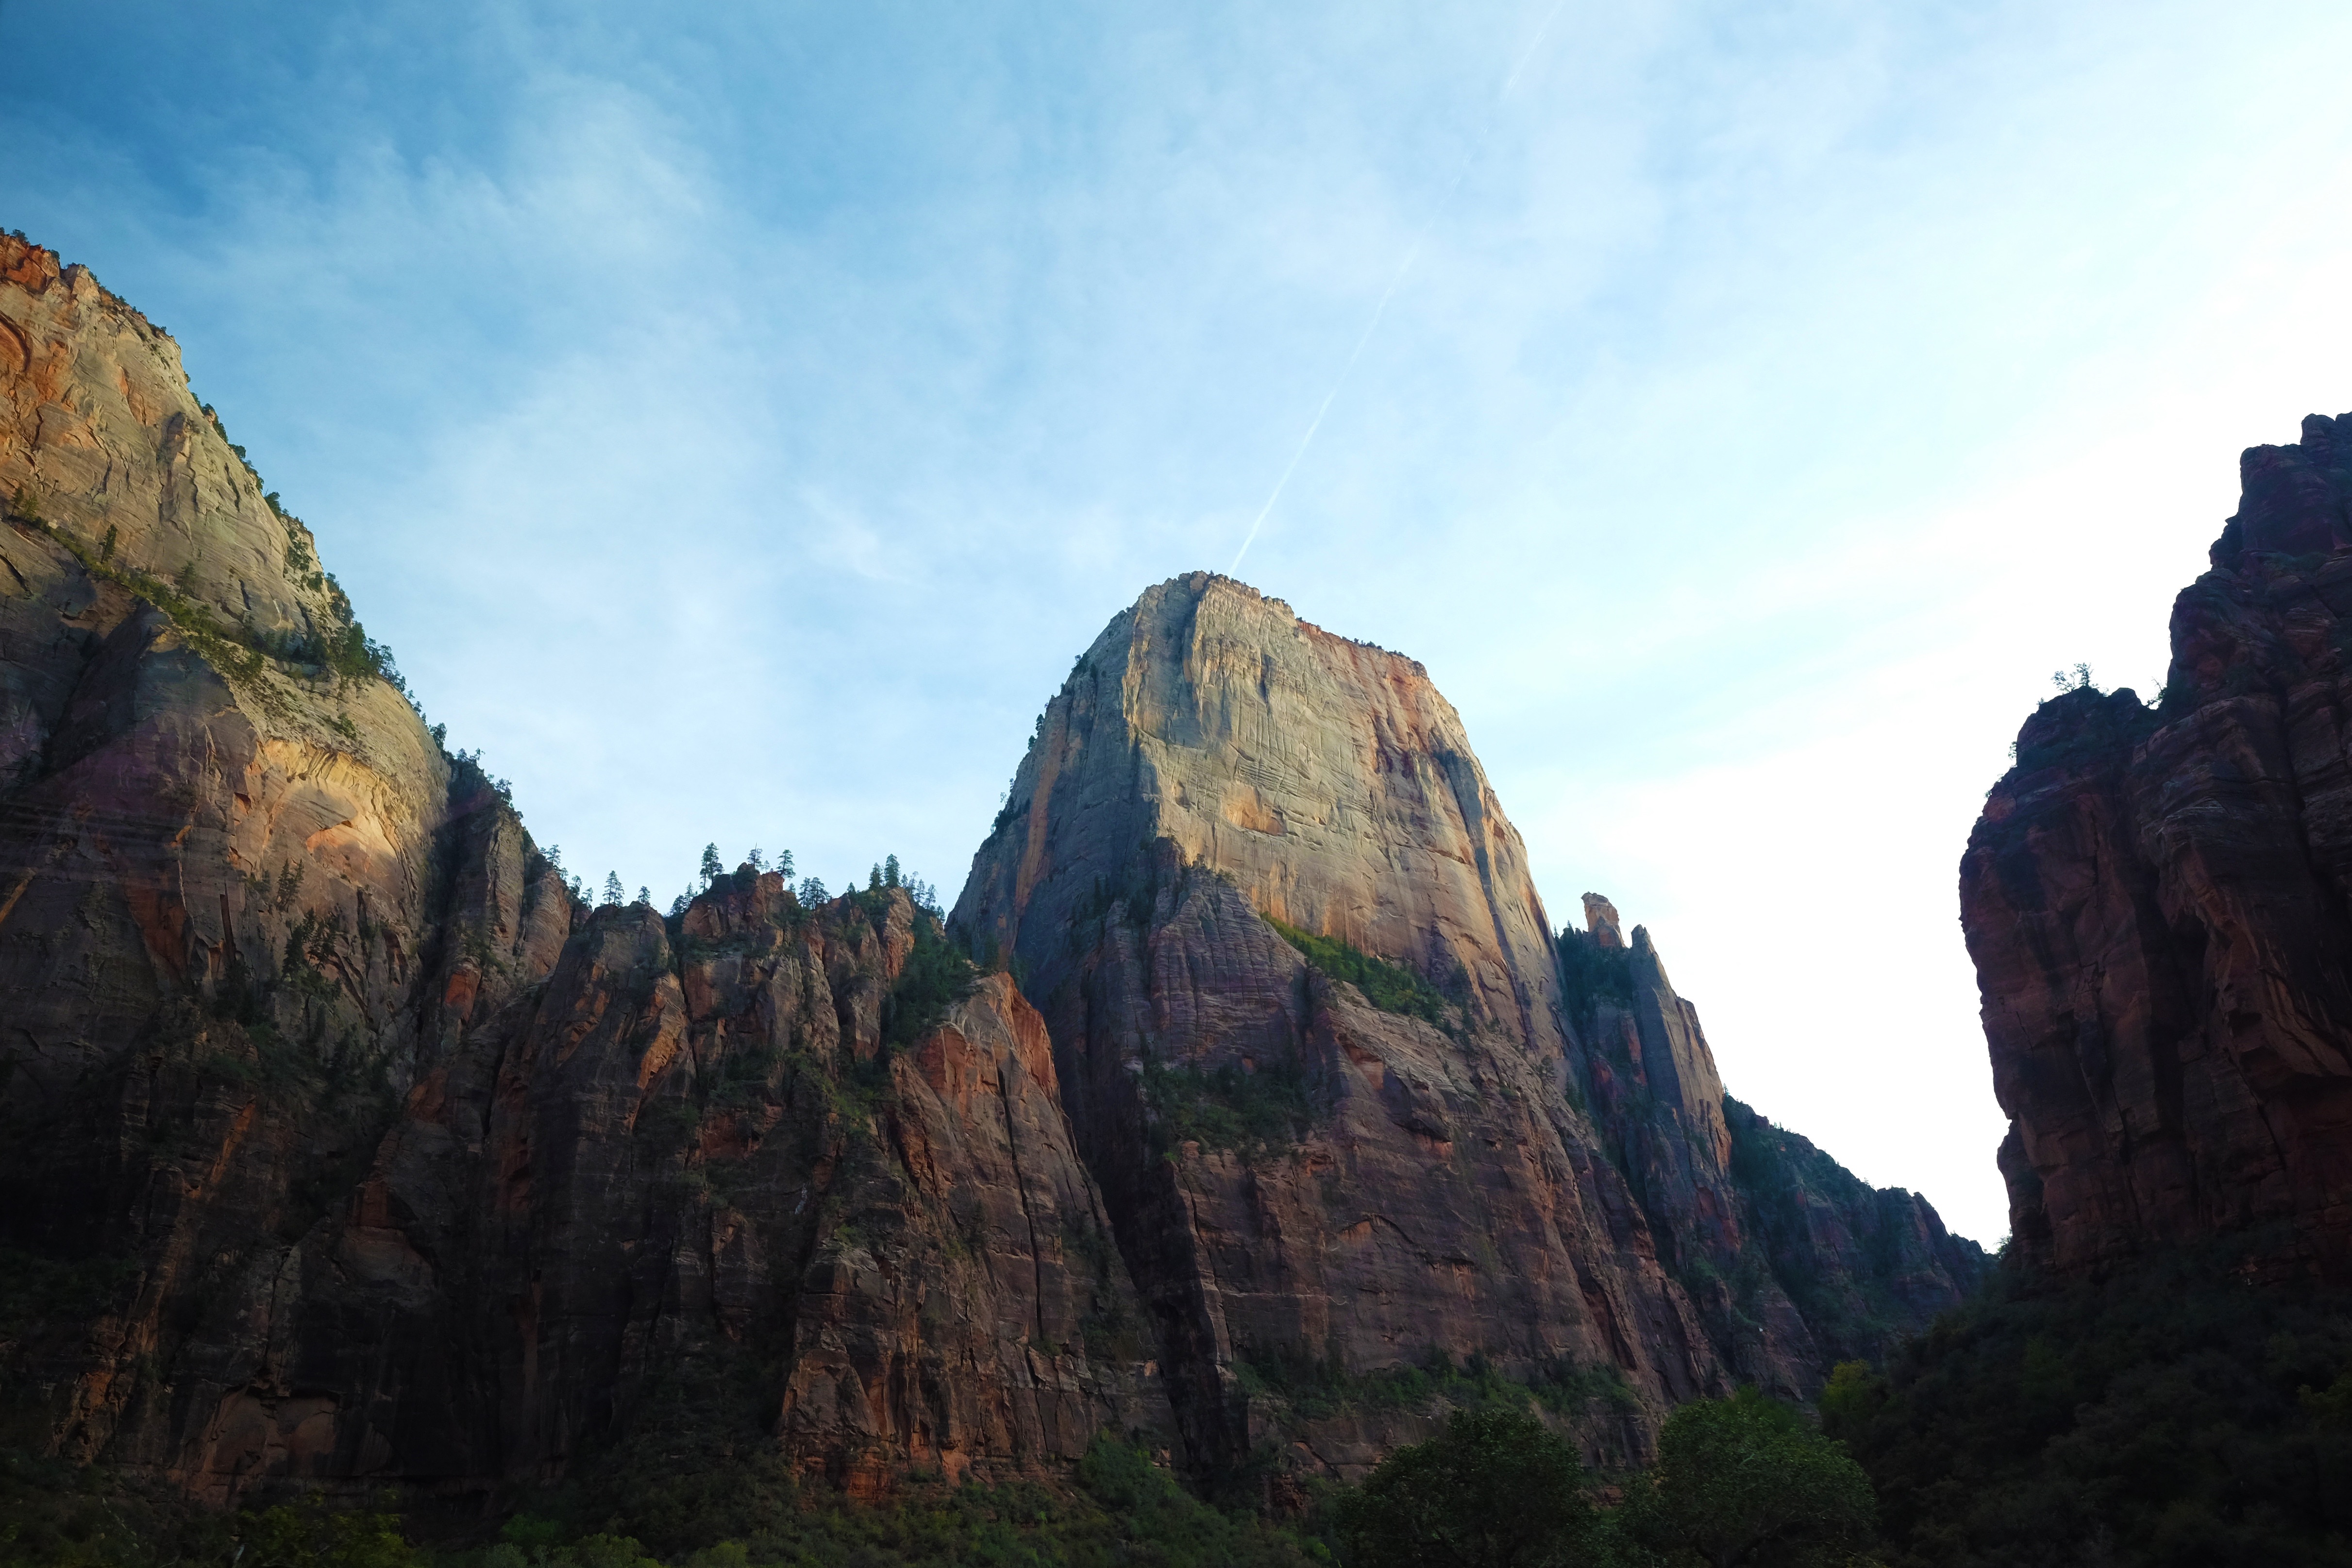
landscape, nature, rock, wilderness, mountain, valley, mountain range, formation, cliff, park, canyon, terrain, national park, geology, badlands, plateau, landform, geographical feature, mountainous landforms